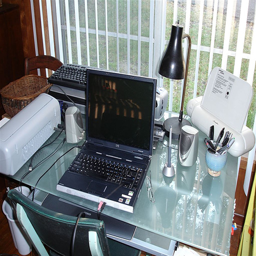
There is a lap top and a keyboard on a glass table infront of a window
A home office with a glass desktop and picture window.
An open laptop computer on a glass-top desk.
A desk contains a laptop, printer, and various electronics.
A laptop on a frosted glass desk  with a chair